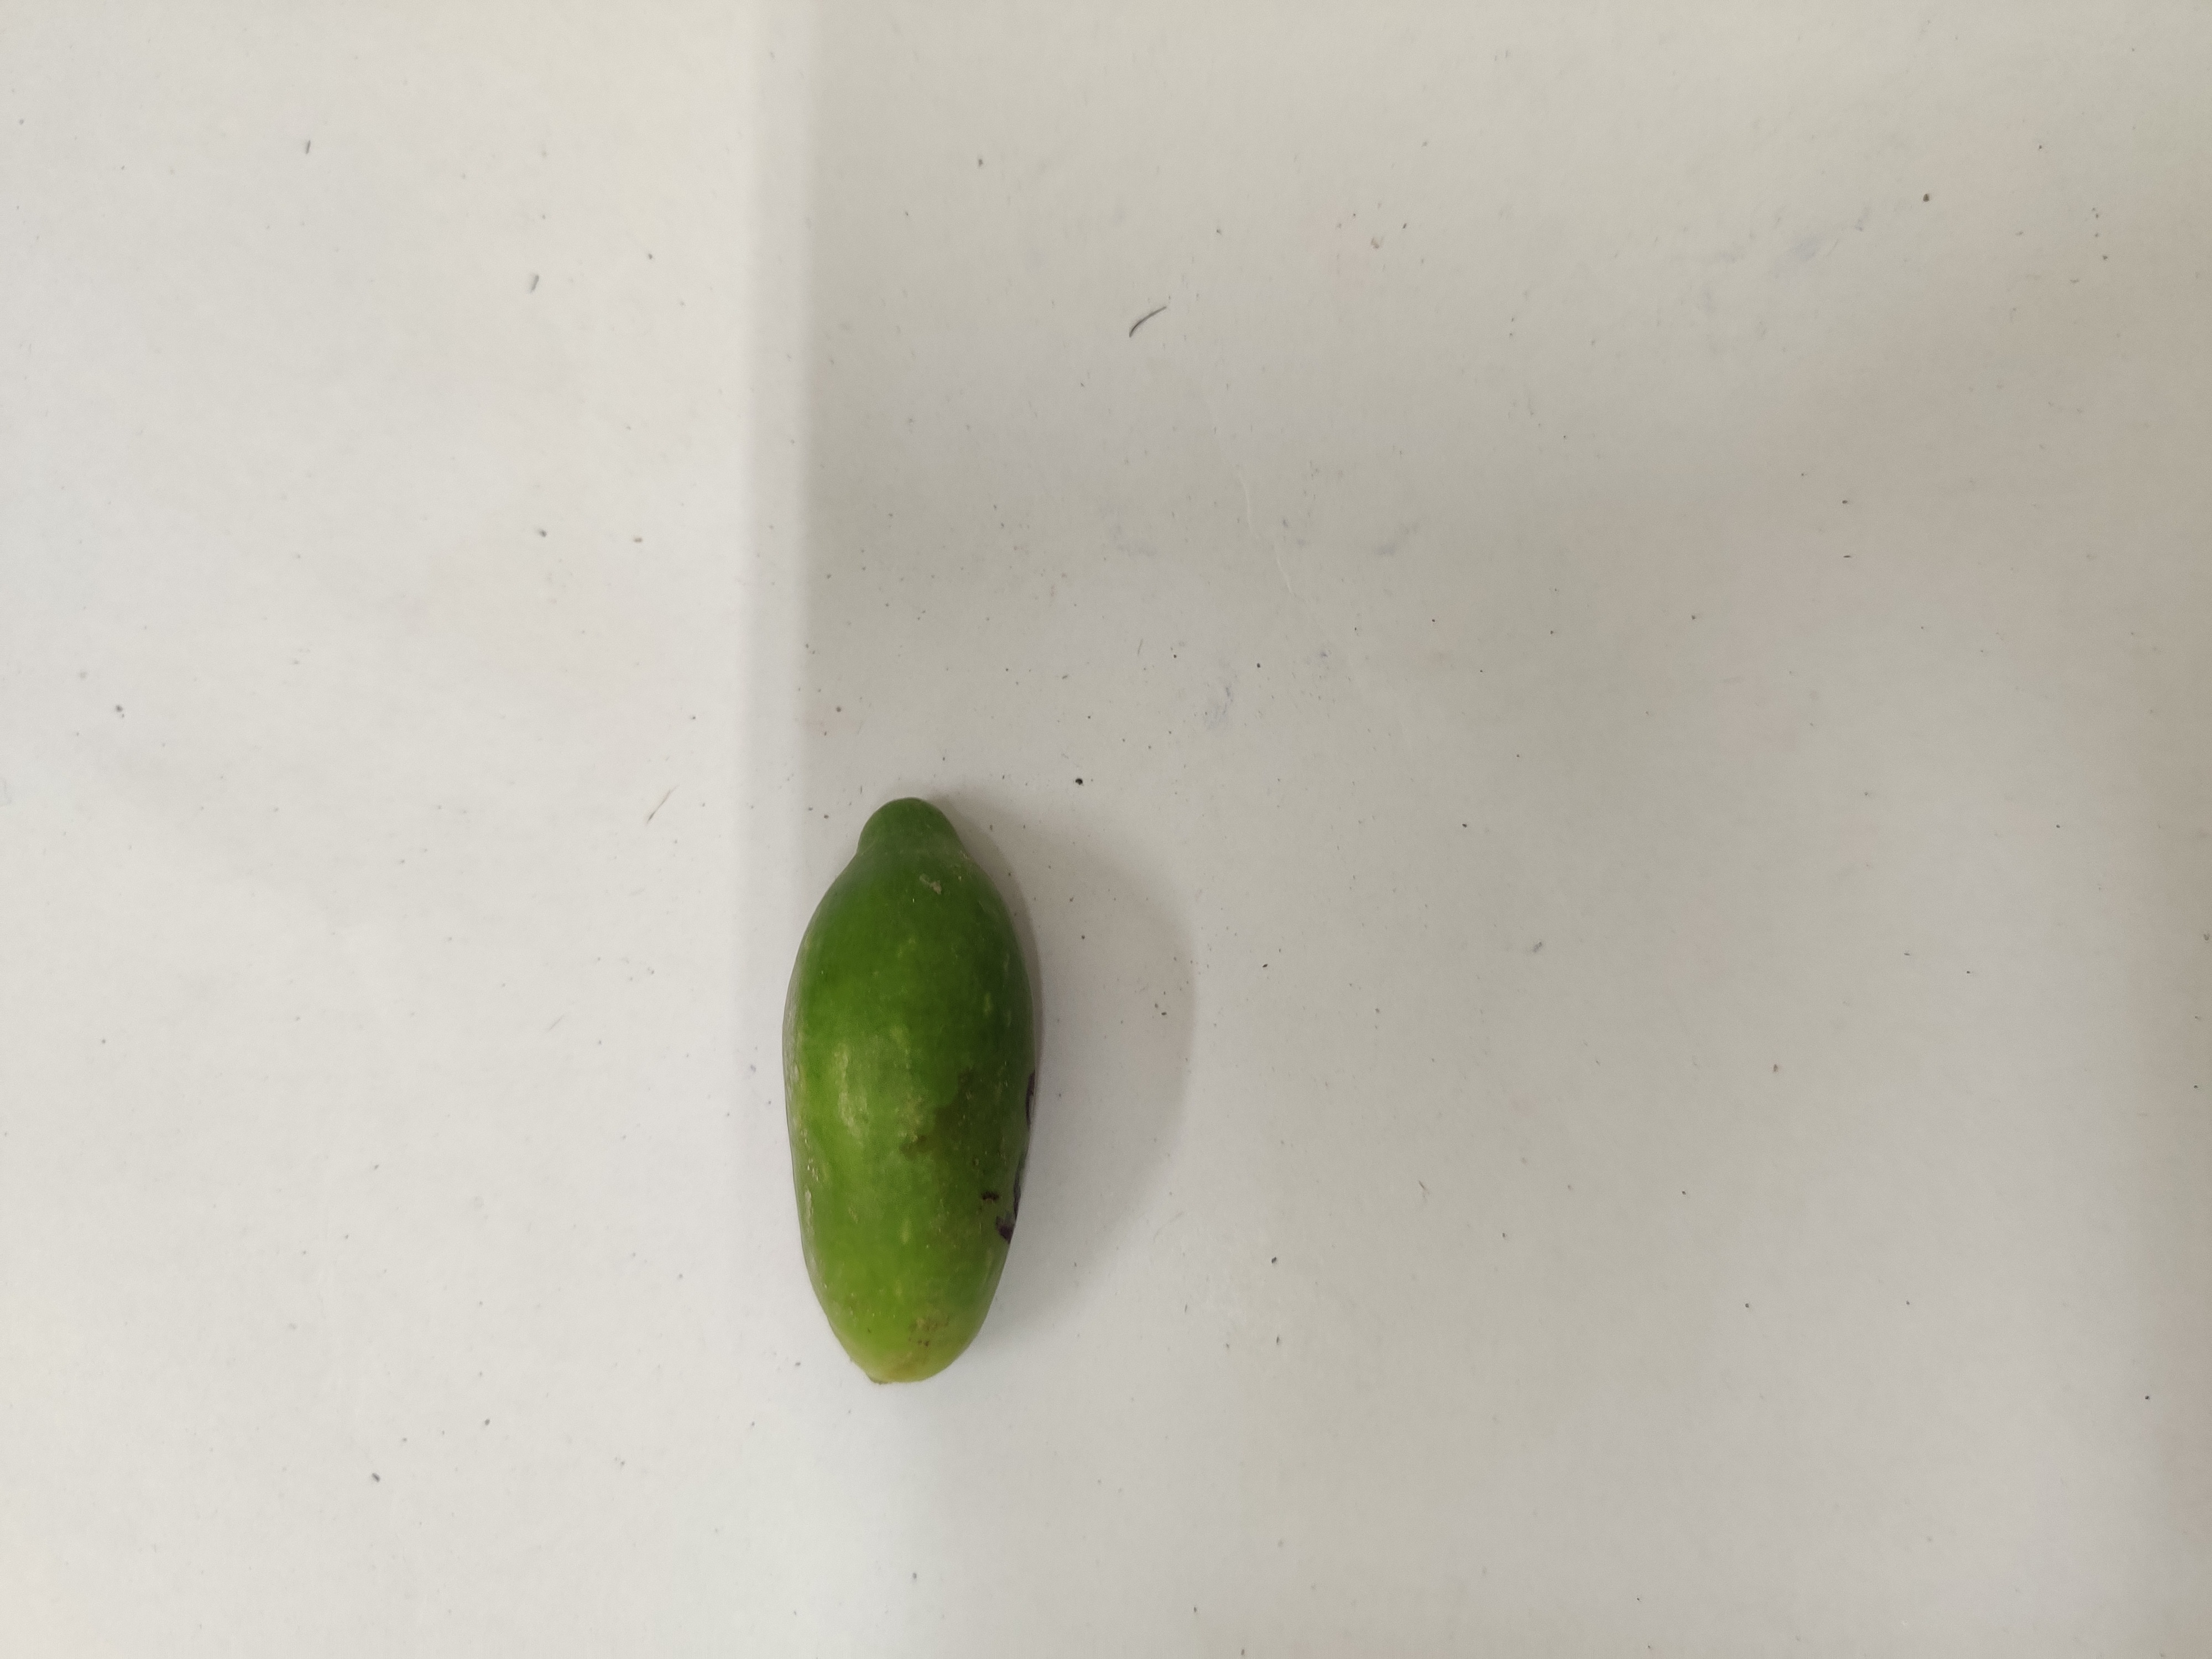
Crop: Ivy Gourd
Condition: Fresh